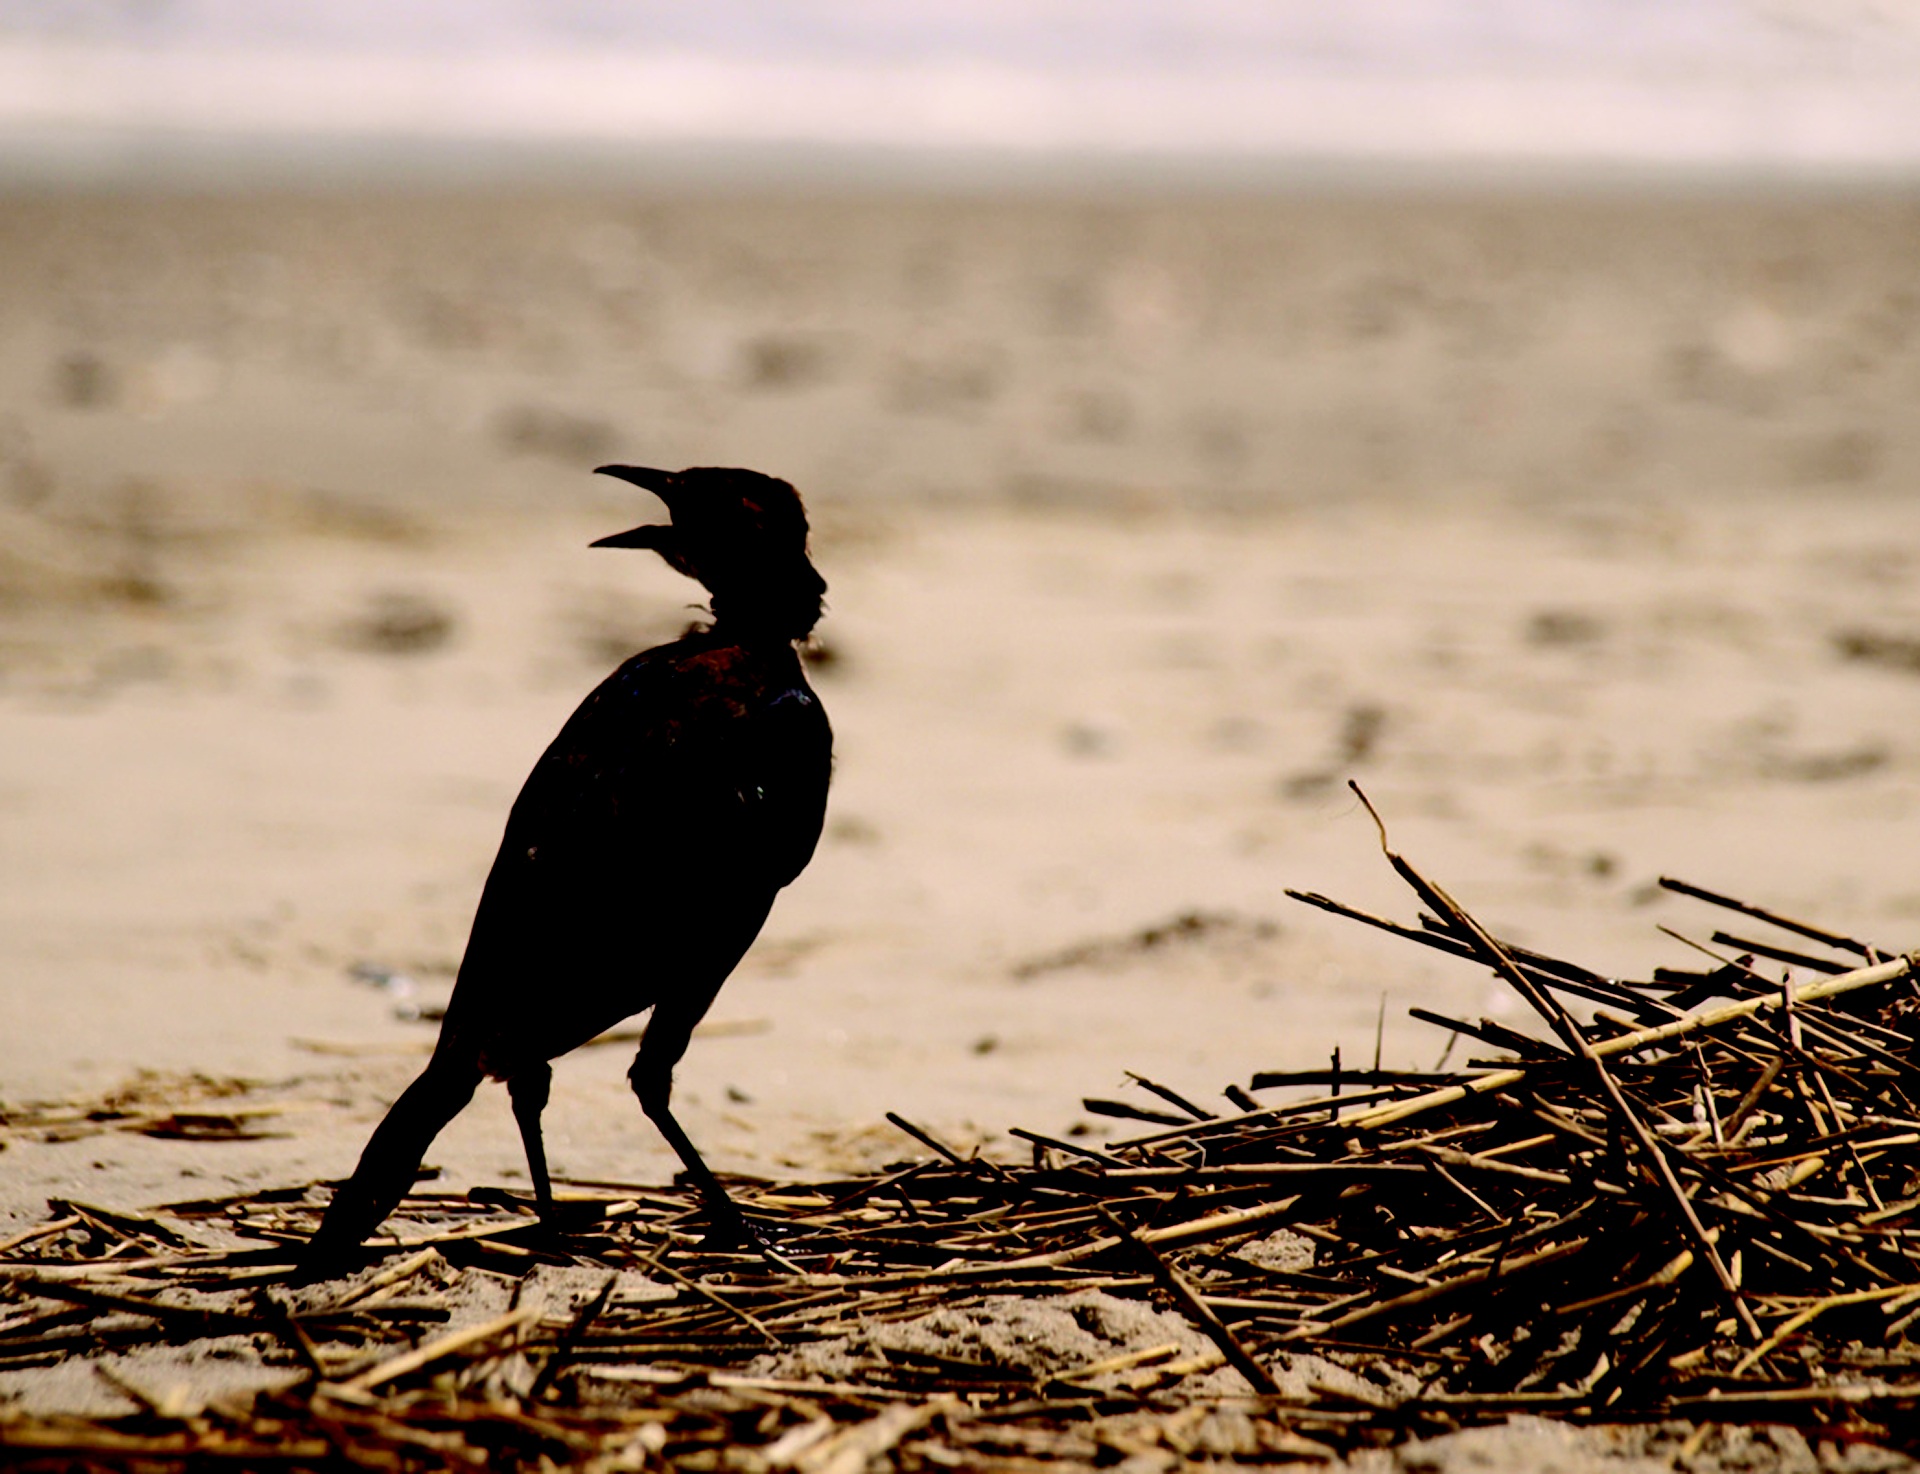
beach, sea, nature, sand, bird, animal, wildlife, wild, natural, black, fauna, national, endangered, vertebrate, hurricane, conservation, atlantic, habitat